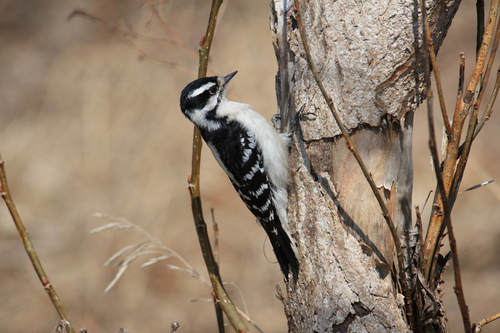
the bird's brest plum is full and the body feathers are black and white.
this bird has a white belly and breast with a black crown and superciliary.
this bird is black and white stripped, it has a very small pointed beak and is relatively small in size.
this bird has a white belly and breast with a short pointy bill.
bird with black eye and crown, gray beak, tarsus and feet, and white throat, breast, belly and abdomena skinny, long bird with a small but pointed bill, and a clearly defined neck.
this is a long bird with a black and white face and wings and a white breast.
this small bird has a white body and black crown.
this bird has wings that are black and has a white belly
this bird is black with white and has a long, pointy beak.
Species: Downy Woodpecker